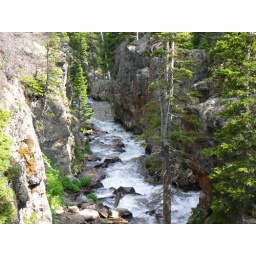
Located along the Old fall river road in Rocky Mountain National Park.